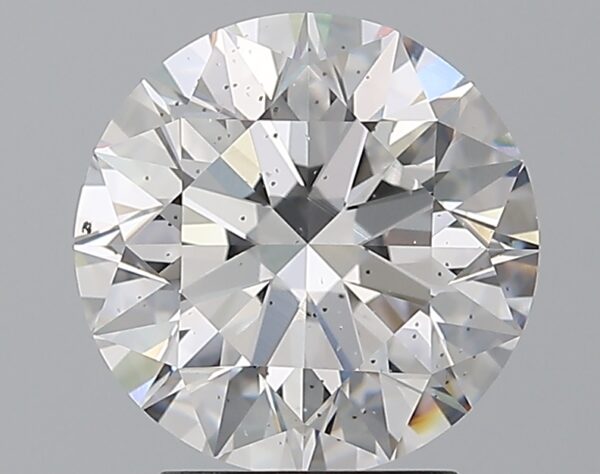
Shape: round
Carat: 3
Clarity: SI1
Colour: D
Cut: EX
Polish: EX
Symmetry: EX
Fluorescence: ST
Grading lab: GIA
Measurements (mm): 9.15 x 9.2 x 5.74